Matti Kassila

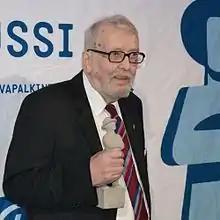
Matti Kassila in the Jussi Award ceremony in 2011.

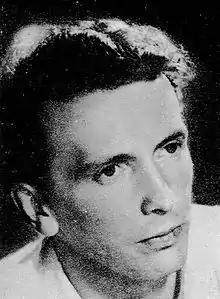
Young Matti Kassila

Matti Kassila (12 January 1924 – 13 December 2018) was a Finnish film director who achieved fame as one of the most prominent Finnish filmmakers in the 1950s and 1960s. He is most famous for the series of four Inspector Palmu movies, based on the character created by Mika Waltari. During his long career, he won seven Jussi Awards, including a concrete Jussi for lifetime achievement, and received numerous other commendations. His 1959 film "Punainen viiva" was entered into the 1st Moscow International Film Festival. He was also one of the screenwriters for the 1968 film "Here, Beneath the North Star", directed by Edvin Laine.